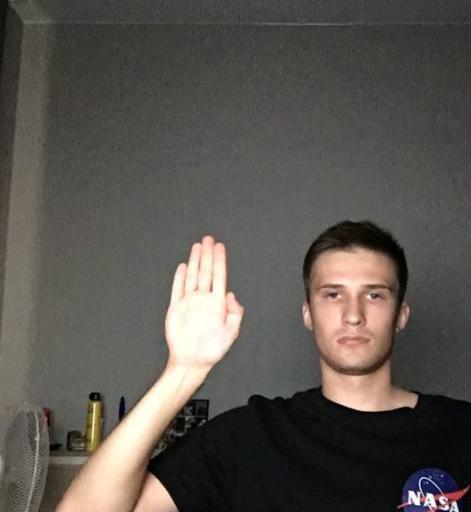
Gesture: stop